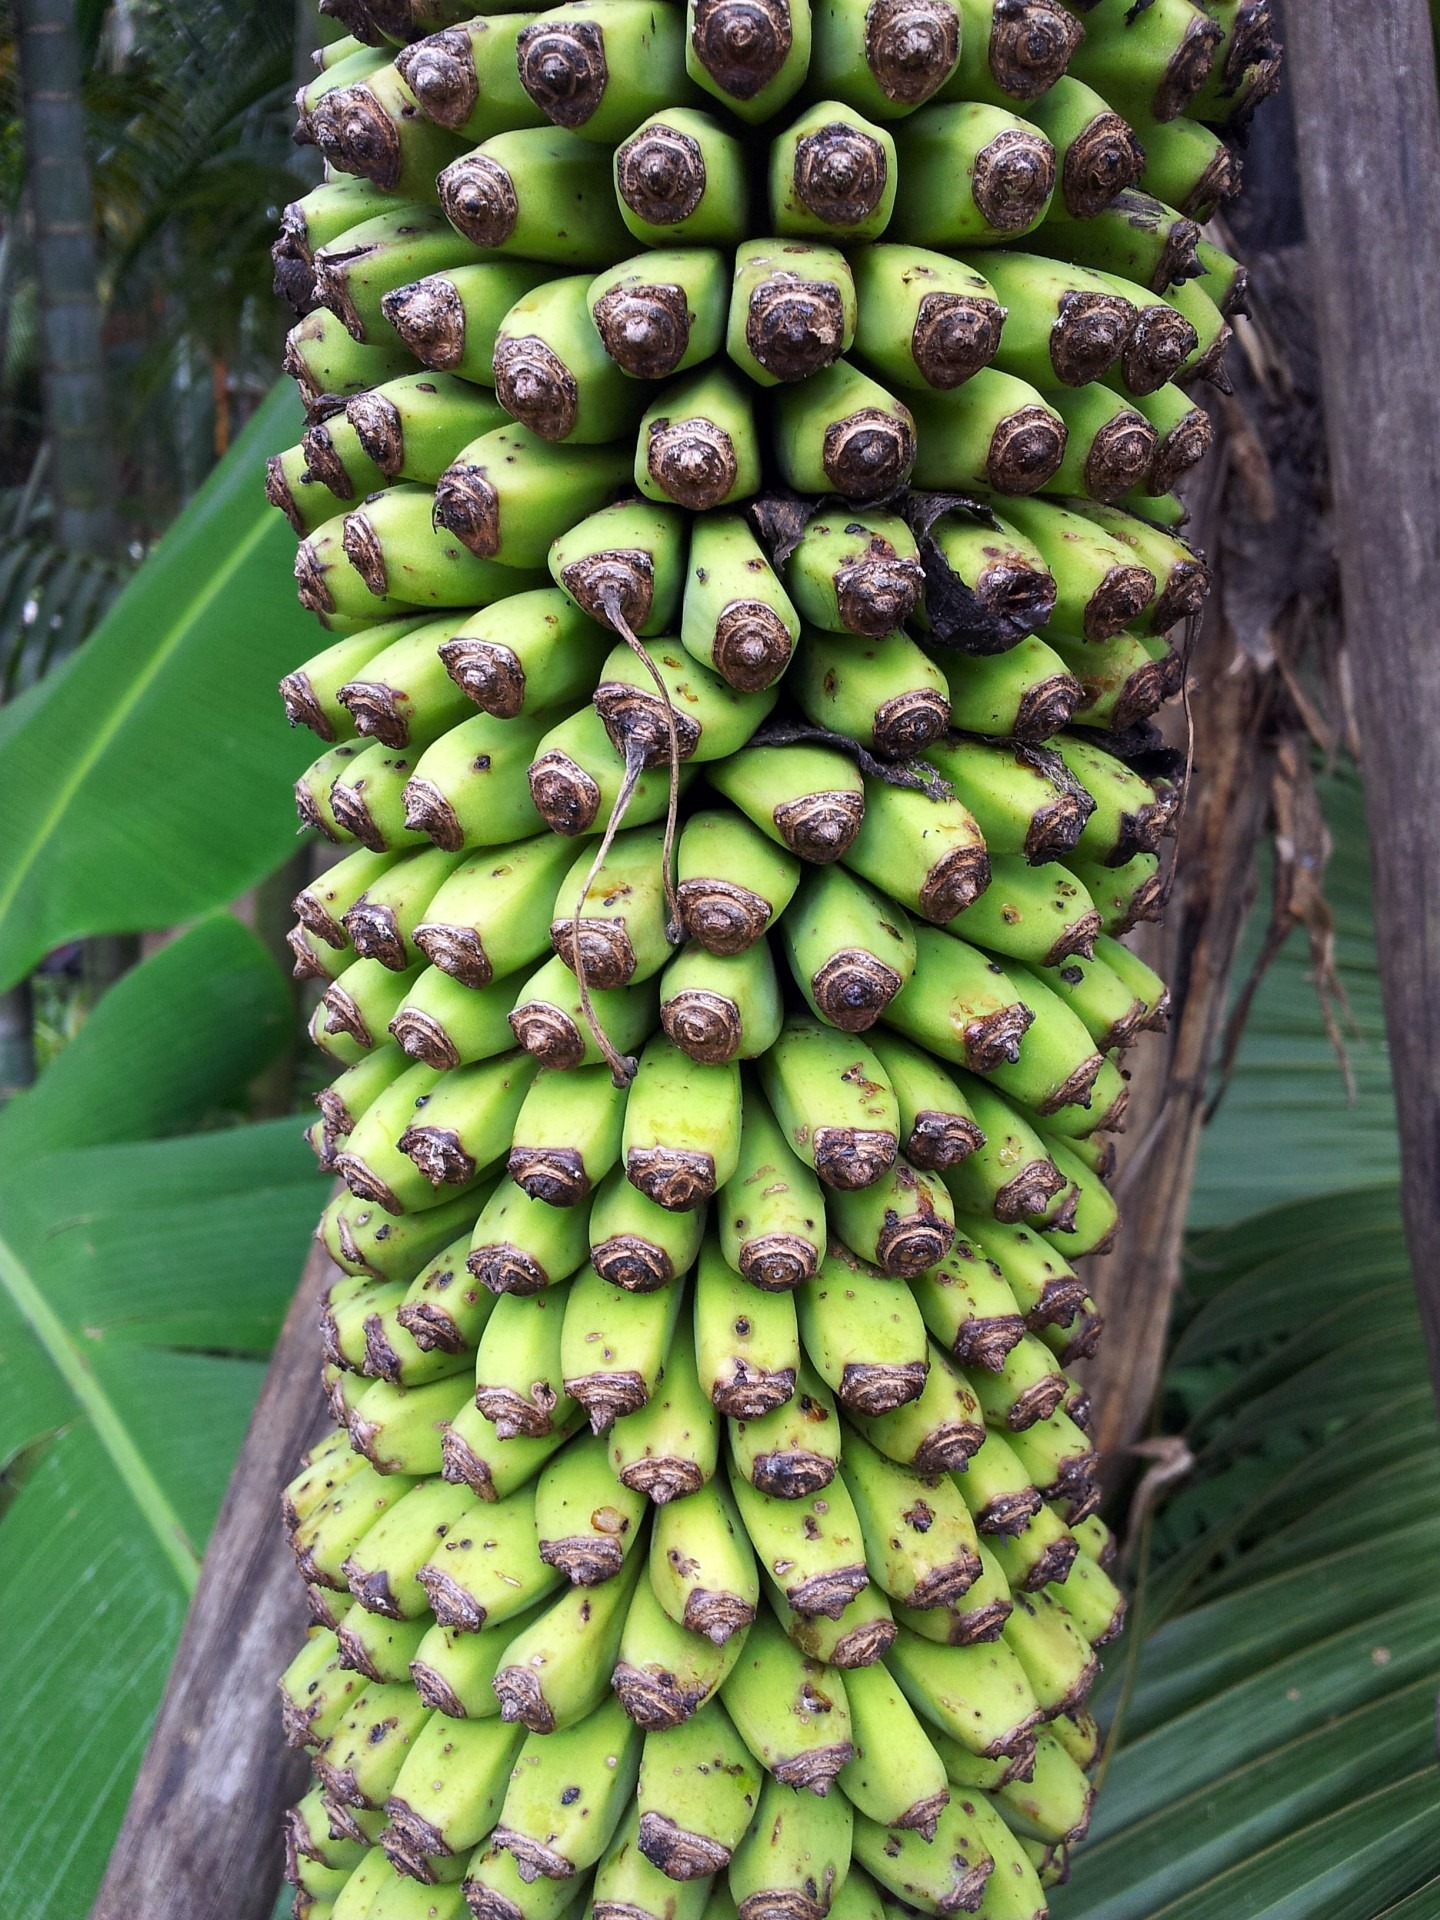
tree, plant, fruit, leaf, flower, ripe, food, green, ingredient, produce, crop, natural, fresh, botany, agriculture, banana, juicy, healthy, flora, delicious, health, nutrition, chunk, tasty, vegetarian, raw, diet, organic, nutritious, flowering plant, woody plant, land plant, arecales, palm family